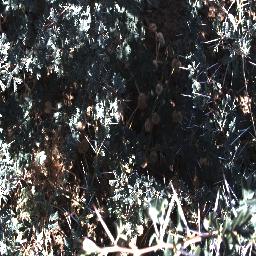
Label: prickly_acacia